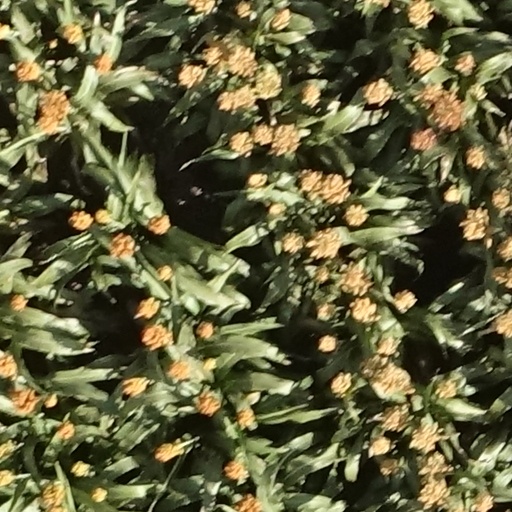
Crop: sorghum